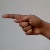
The image shows a hand gesture representing the letter 'G' in Indian Sign Language.